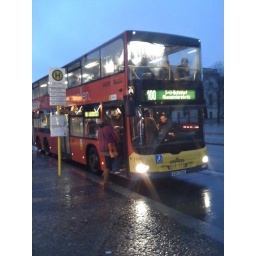
I like those 2 floor buses in Berlin